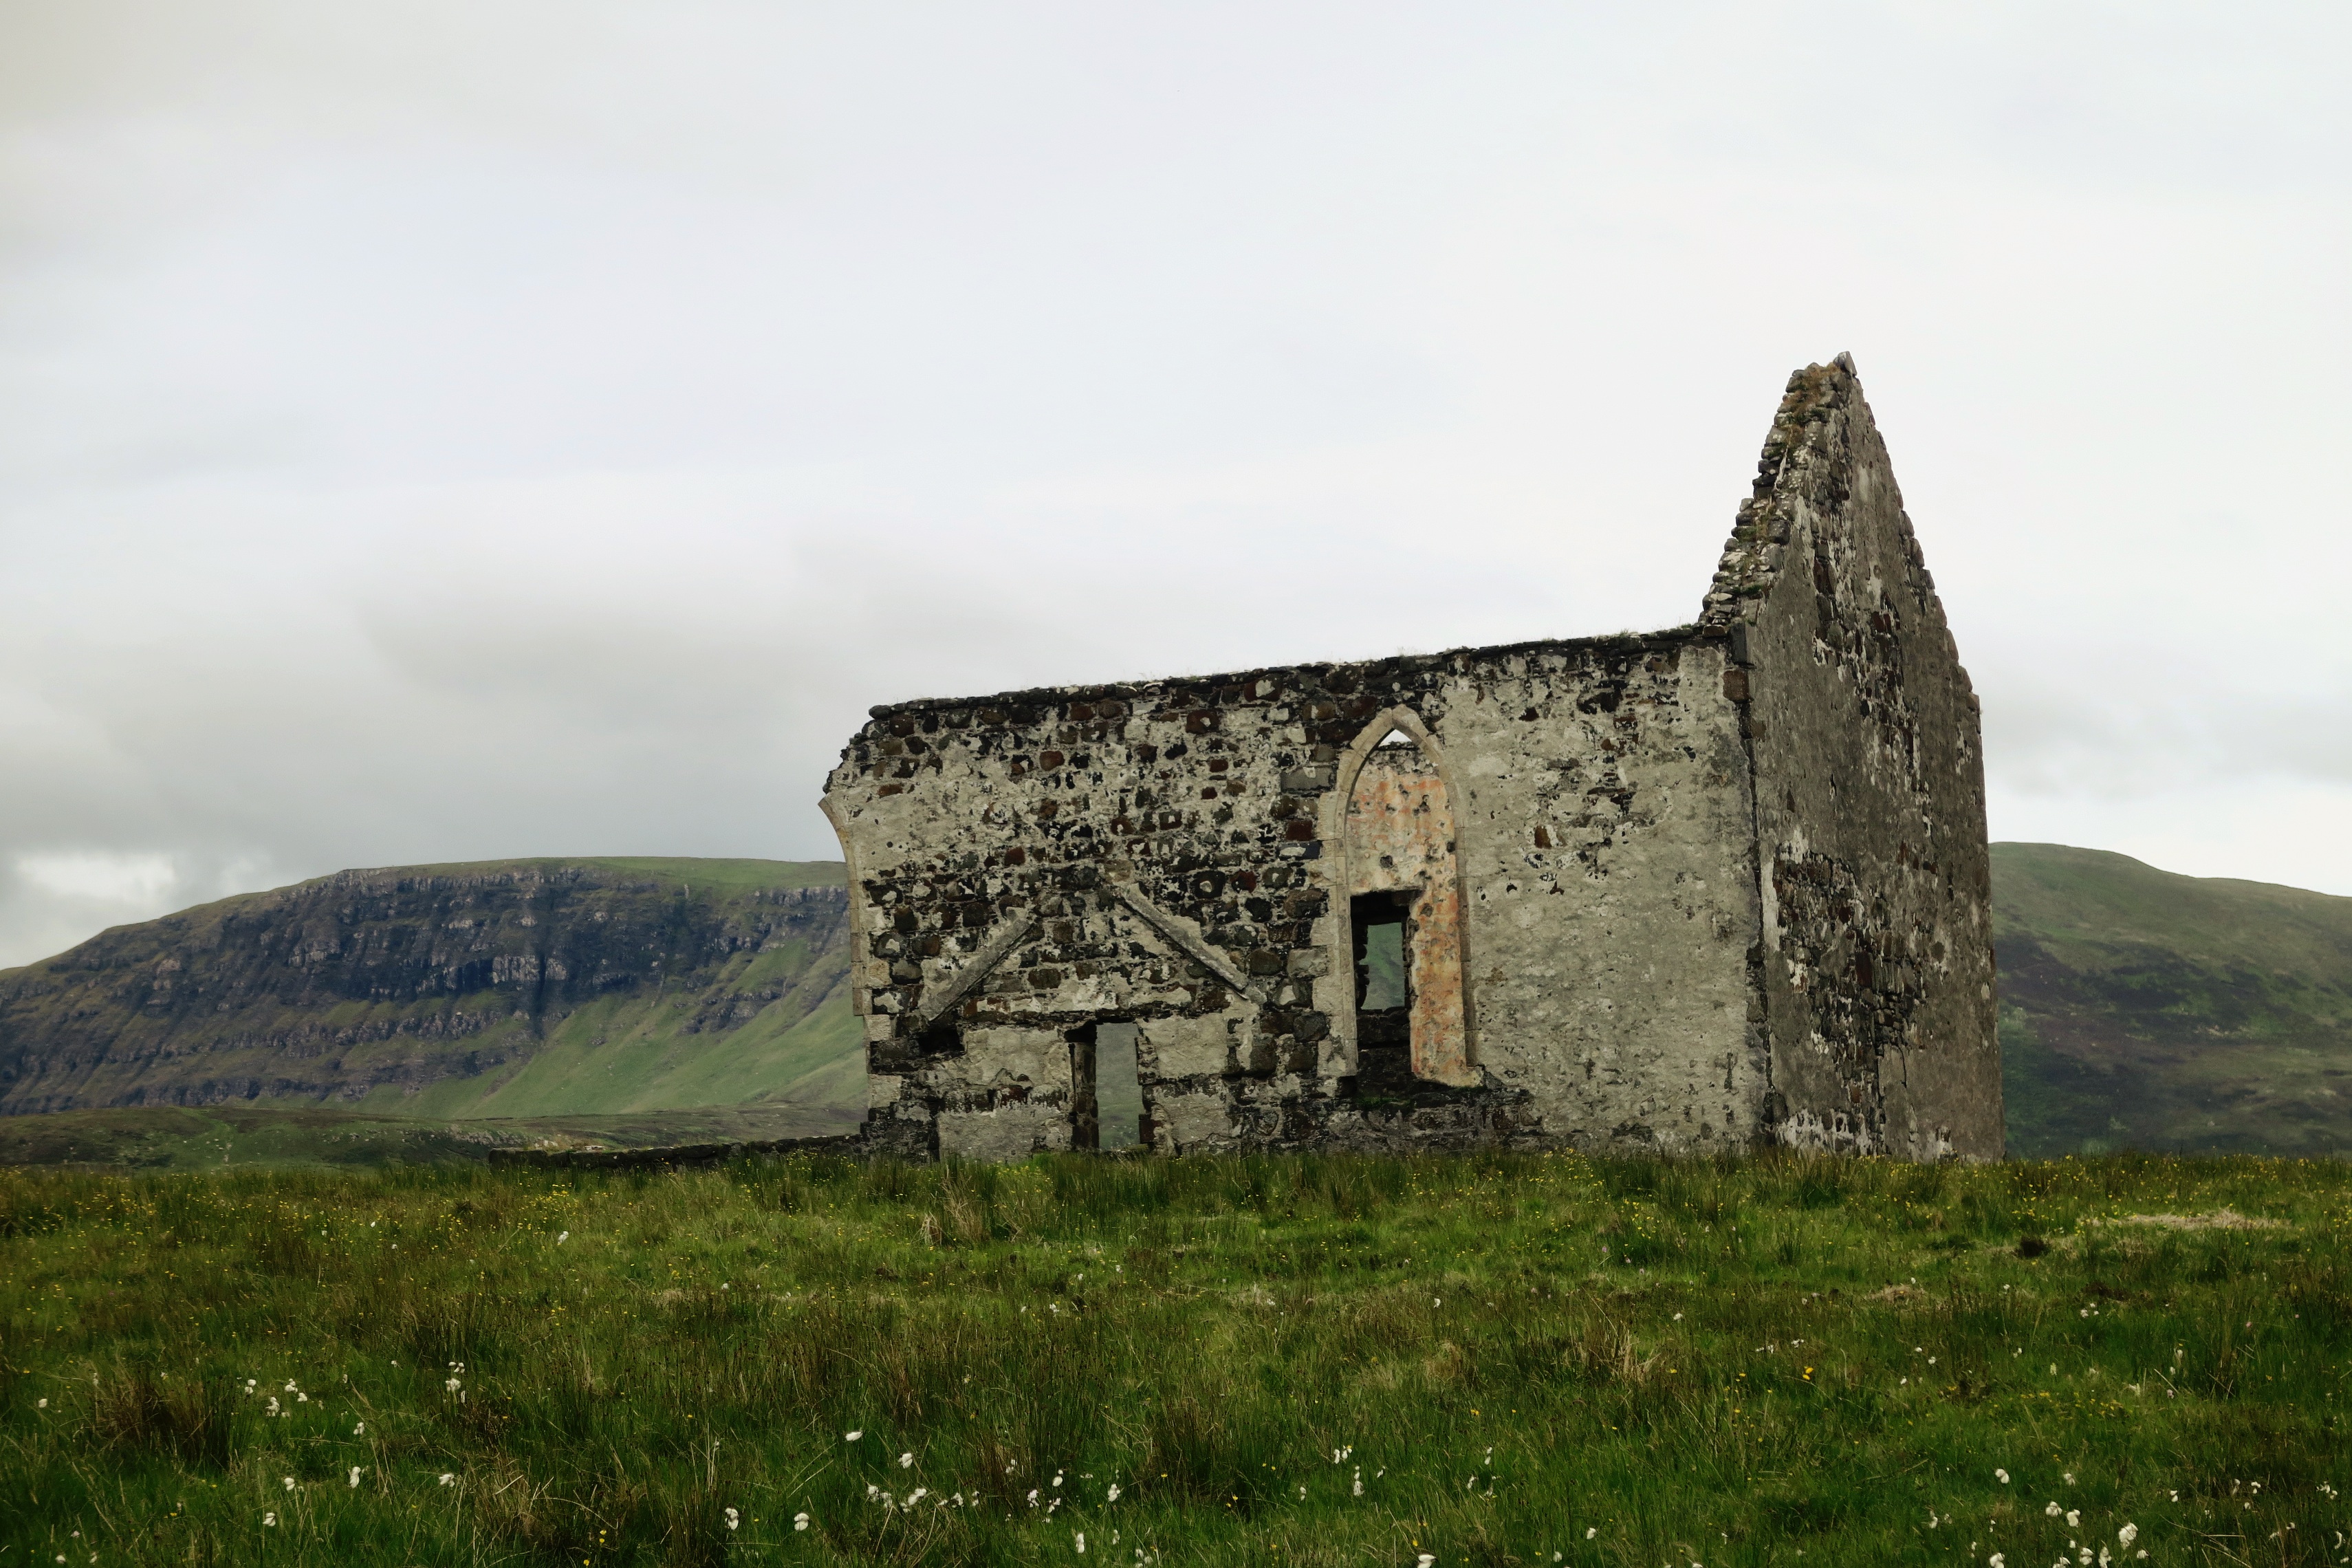
rock, mountain, hill, building, castle, chapel, fortification, highland, ruins, monastery, abbey, rural area, ancient history